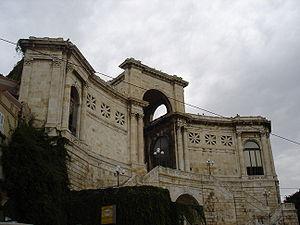
Le bastion Saint Rémy est l'une des fortifications les plus importantes de Cagliari, située dans l'historique quartier Castello. Le nom dérive du premier vice-roi piémontais, Filippo-Guglielmo Pallavicini, baron de Saint Rémy. A la fin du XIXe siècle, il a été transformé monumentalement en escalier surmonté de l'arc de Triomphe, qui donne accès à un passage couvert et à une grande terrasse panoramique.